Windscreen wiper

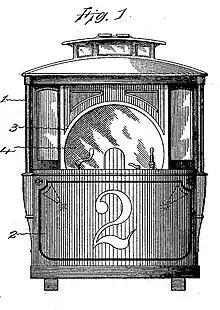
Patent illustration of 'window cleaner' by GEORGE J. CAPEWELL, OF HARTFORD, CONNECTICUT

One of the earliest recorded patents for the windscreen wiper is by George J. Capewell of Hartford Connecticut, which was filed on August 6, 1896. His invention was for "windows of slow-moving craft; but it is more particularly adapted and intended for windows of rapidly-moving vehicles, such as high-speed locomotives and cars, with which it is necessary that the observer or driver should have a clear view of the path or track." Similar to current automotive wiper designs, his invention involves "usually two of these wipers, and they can be secured to the frame below the front board of the vehicle or behind the housing surrounding the window in position to be out of sight and in such manner that one will scrape off the heaviest part of the substance collected upon the glass." His patent illustration shows a circular window, although the patent notes "it is not essential that the glass be circular in form."